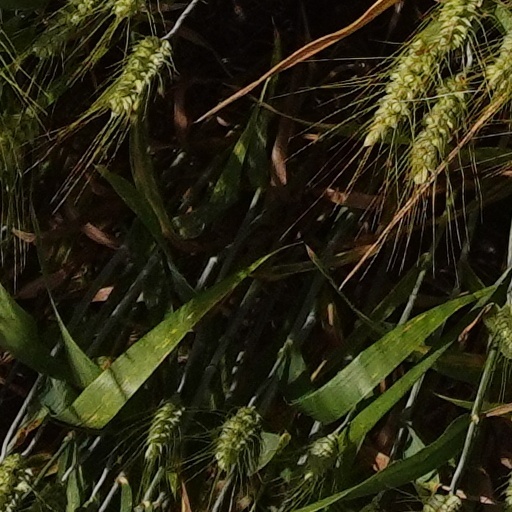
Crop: wheat